Peter Brook

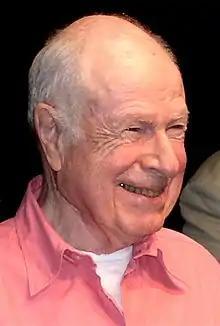
Brook in 2009

Peter Stephen Paul Brook (21 March 1925 – 2 July 2022) was an English theatre and film director. He worked first in England, from 1945 at the Birmingham Repertory Theatre, from 1947 at the Royal Opera House, and from 1962 for the Royal Shakespeare Company (RSC). With them, he directed the first English-language production in 1964 of "Marat/Sade" by Peter Weiss, which was transferred to Broadway in 1965 and won the Tony Award for Best Play, and Brook was named Best Director. He also directed films such as an iconic version of "Lord of the Flies" in 1963.